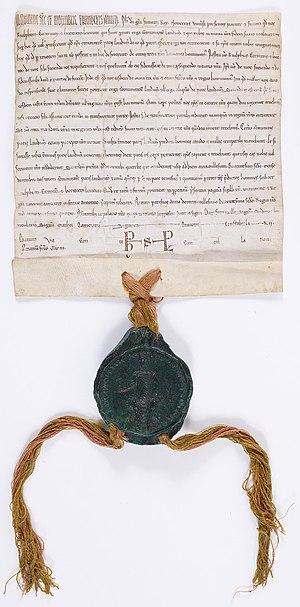
Diplôme par lequel le roi de France, Philippe II Auguste bannit du royaume de France deux habitants de Laon jugés parjures, 1202.
Laon est une commune française, préfecture du département de l'Aisne et donc située dans la région Hauts-de-France. Ses habitants sont appelés les Laonnois.